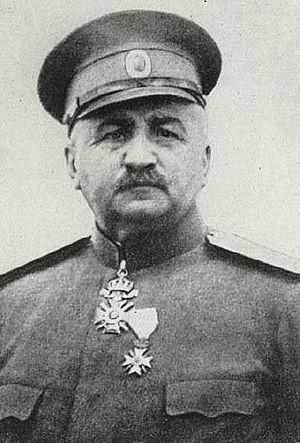
Cet article liste les leaders des Empires centraux durant la Première Guerre mondiale soit les principales personnalités politiques et militaires ayant soutenu ou œuvré pour les Empires centraux lors de la Première Guerre mondiale.